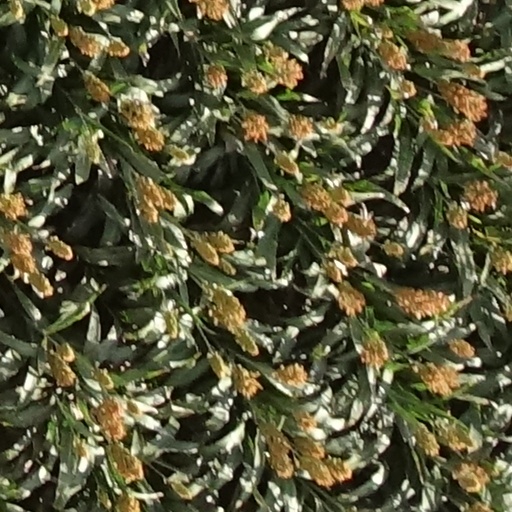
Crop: sorghum